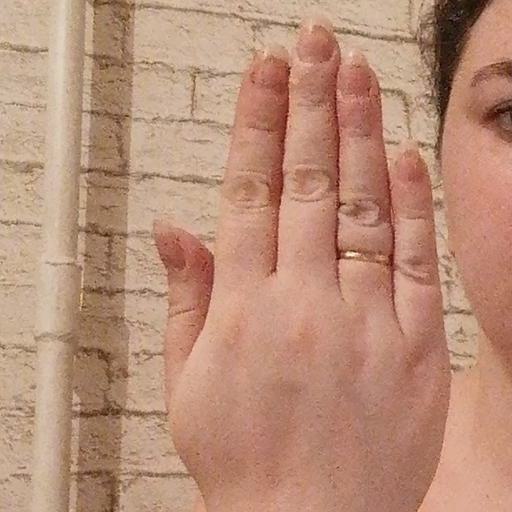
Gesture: stop_inverted